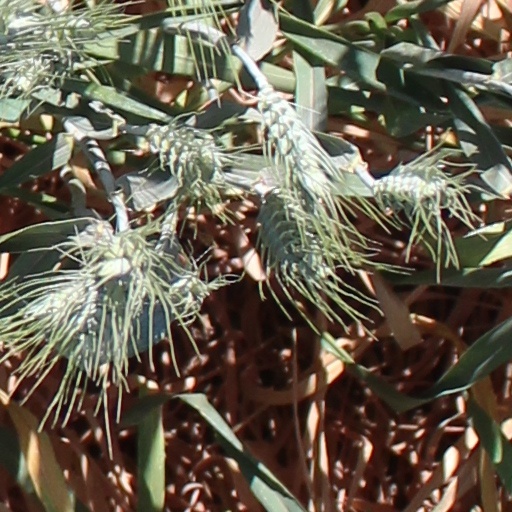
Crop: wheat